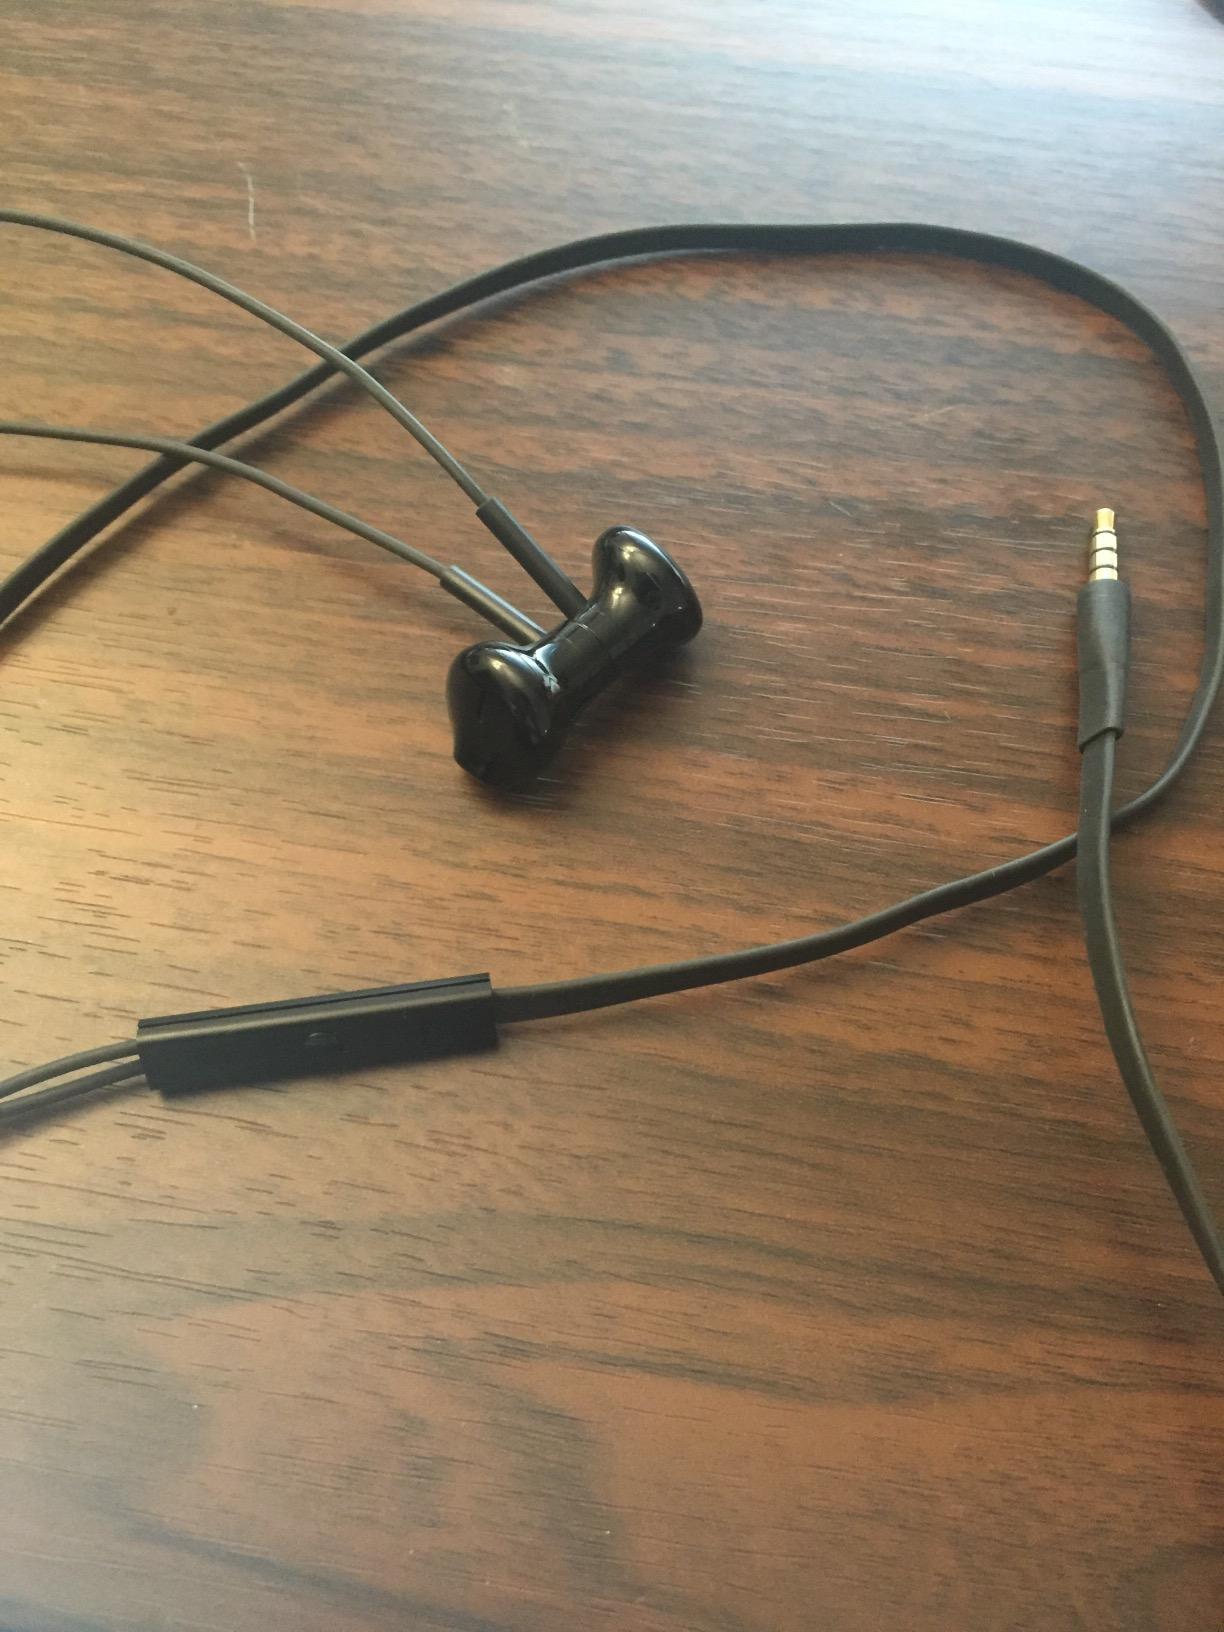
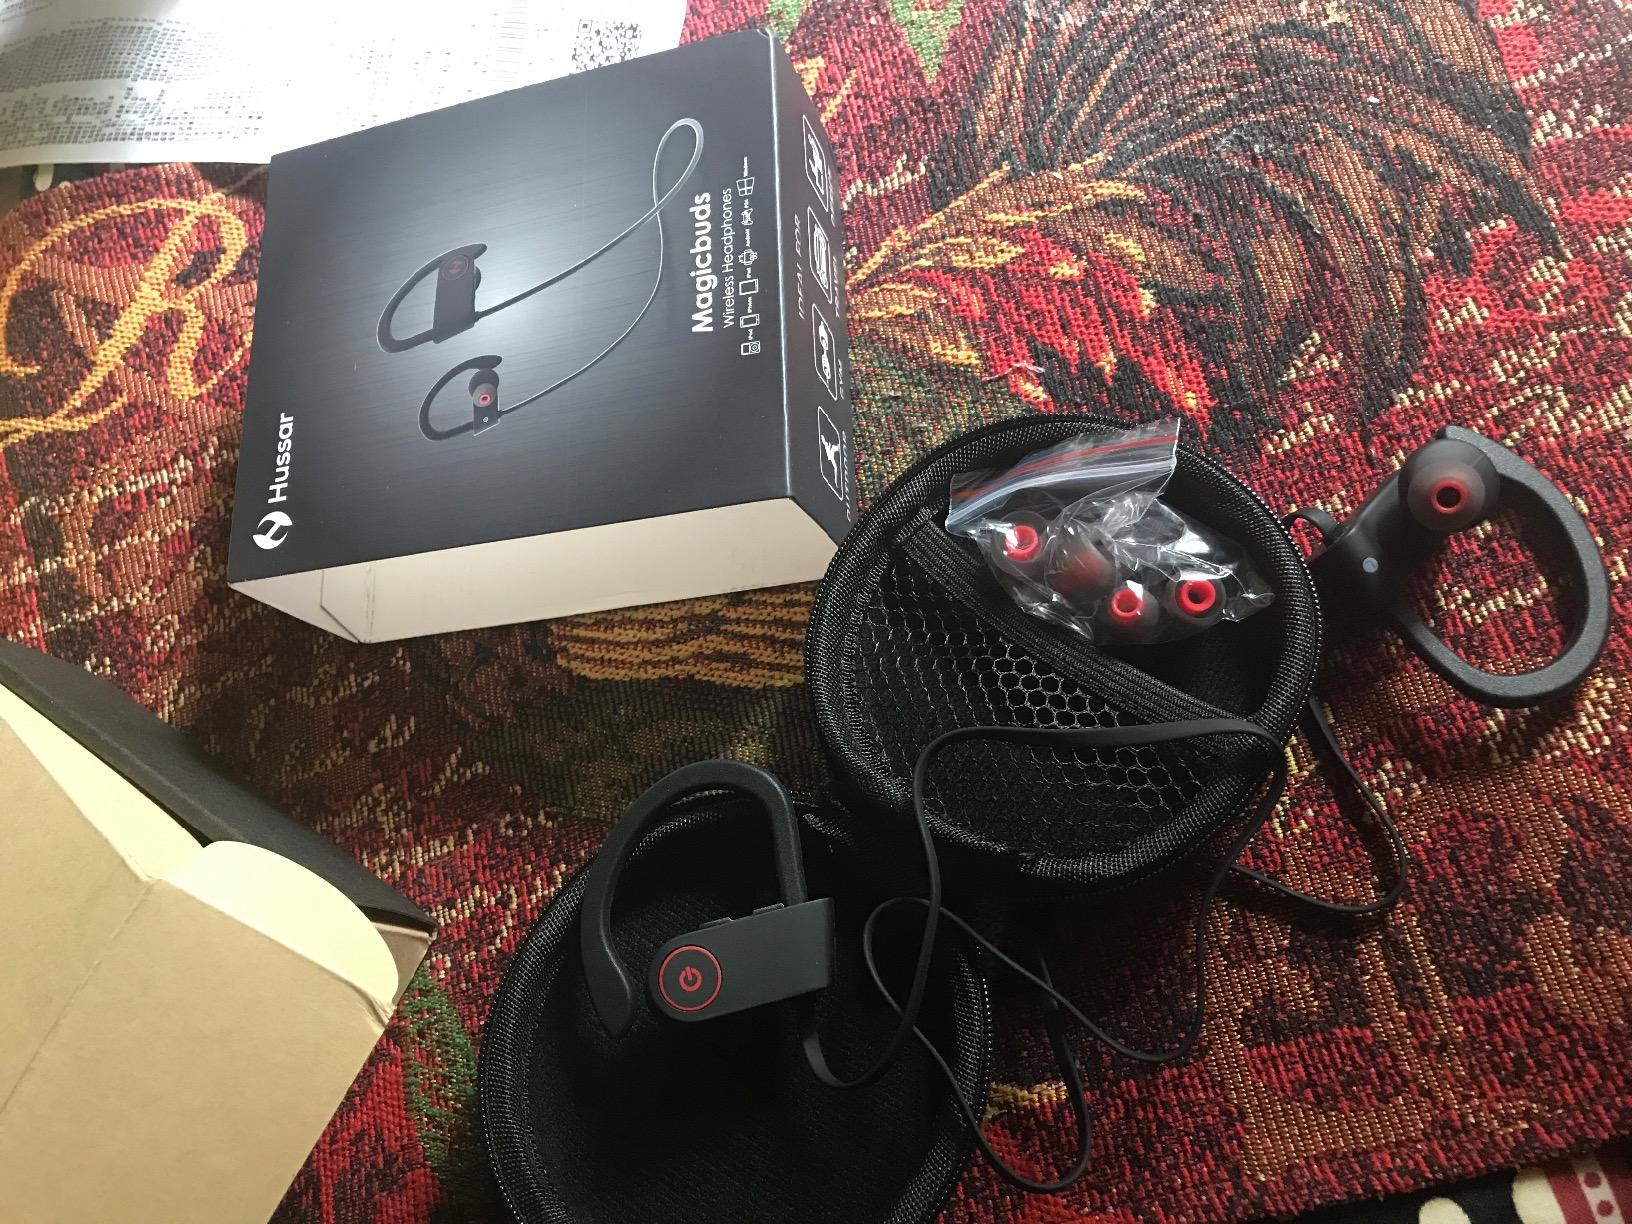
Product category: headphones
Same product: no